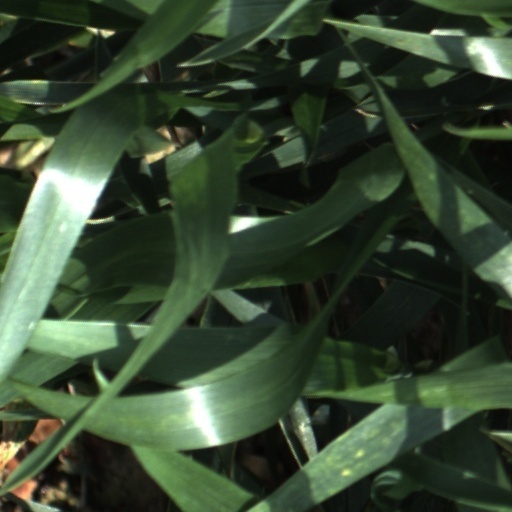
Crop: wheat